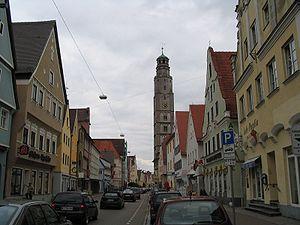
Lauingen (Donau) est une ville allemande de Bavière située dans l'arrondissement de Dillingen, dans le district de Souabe.